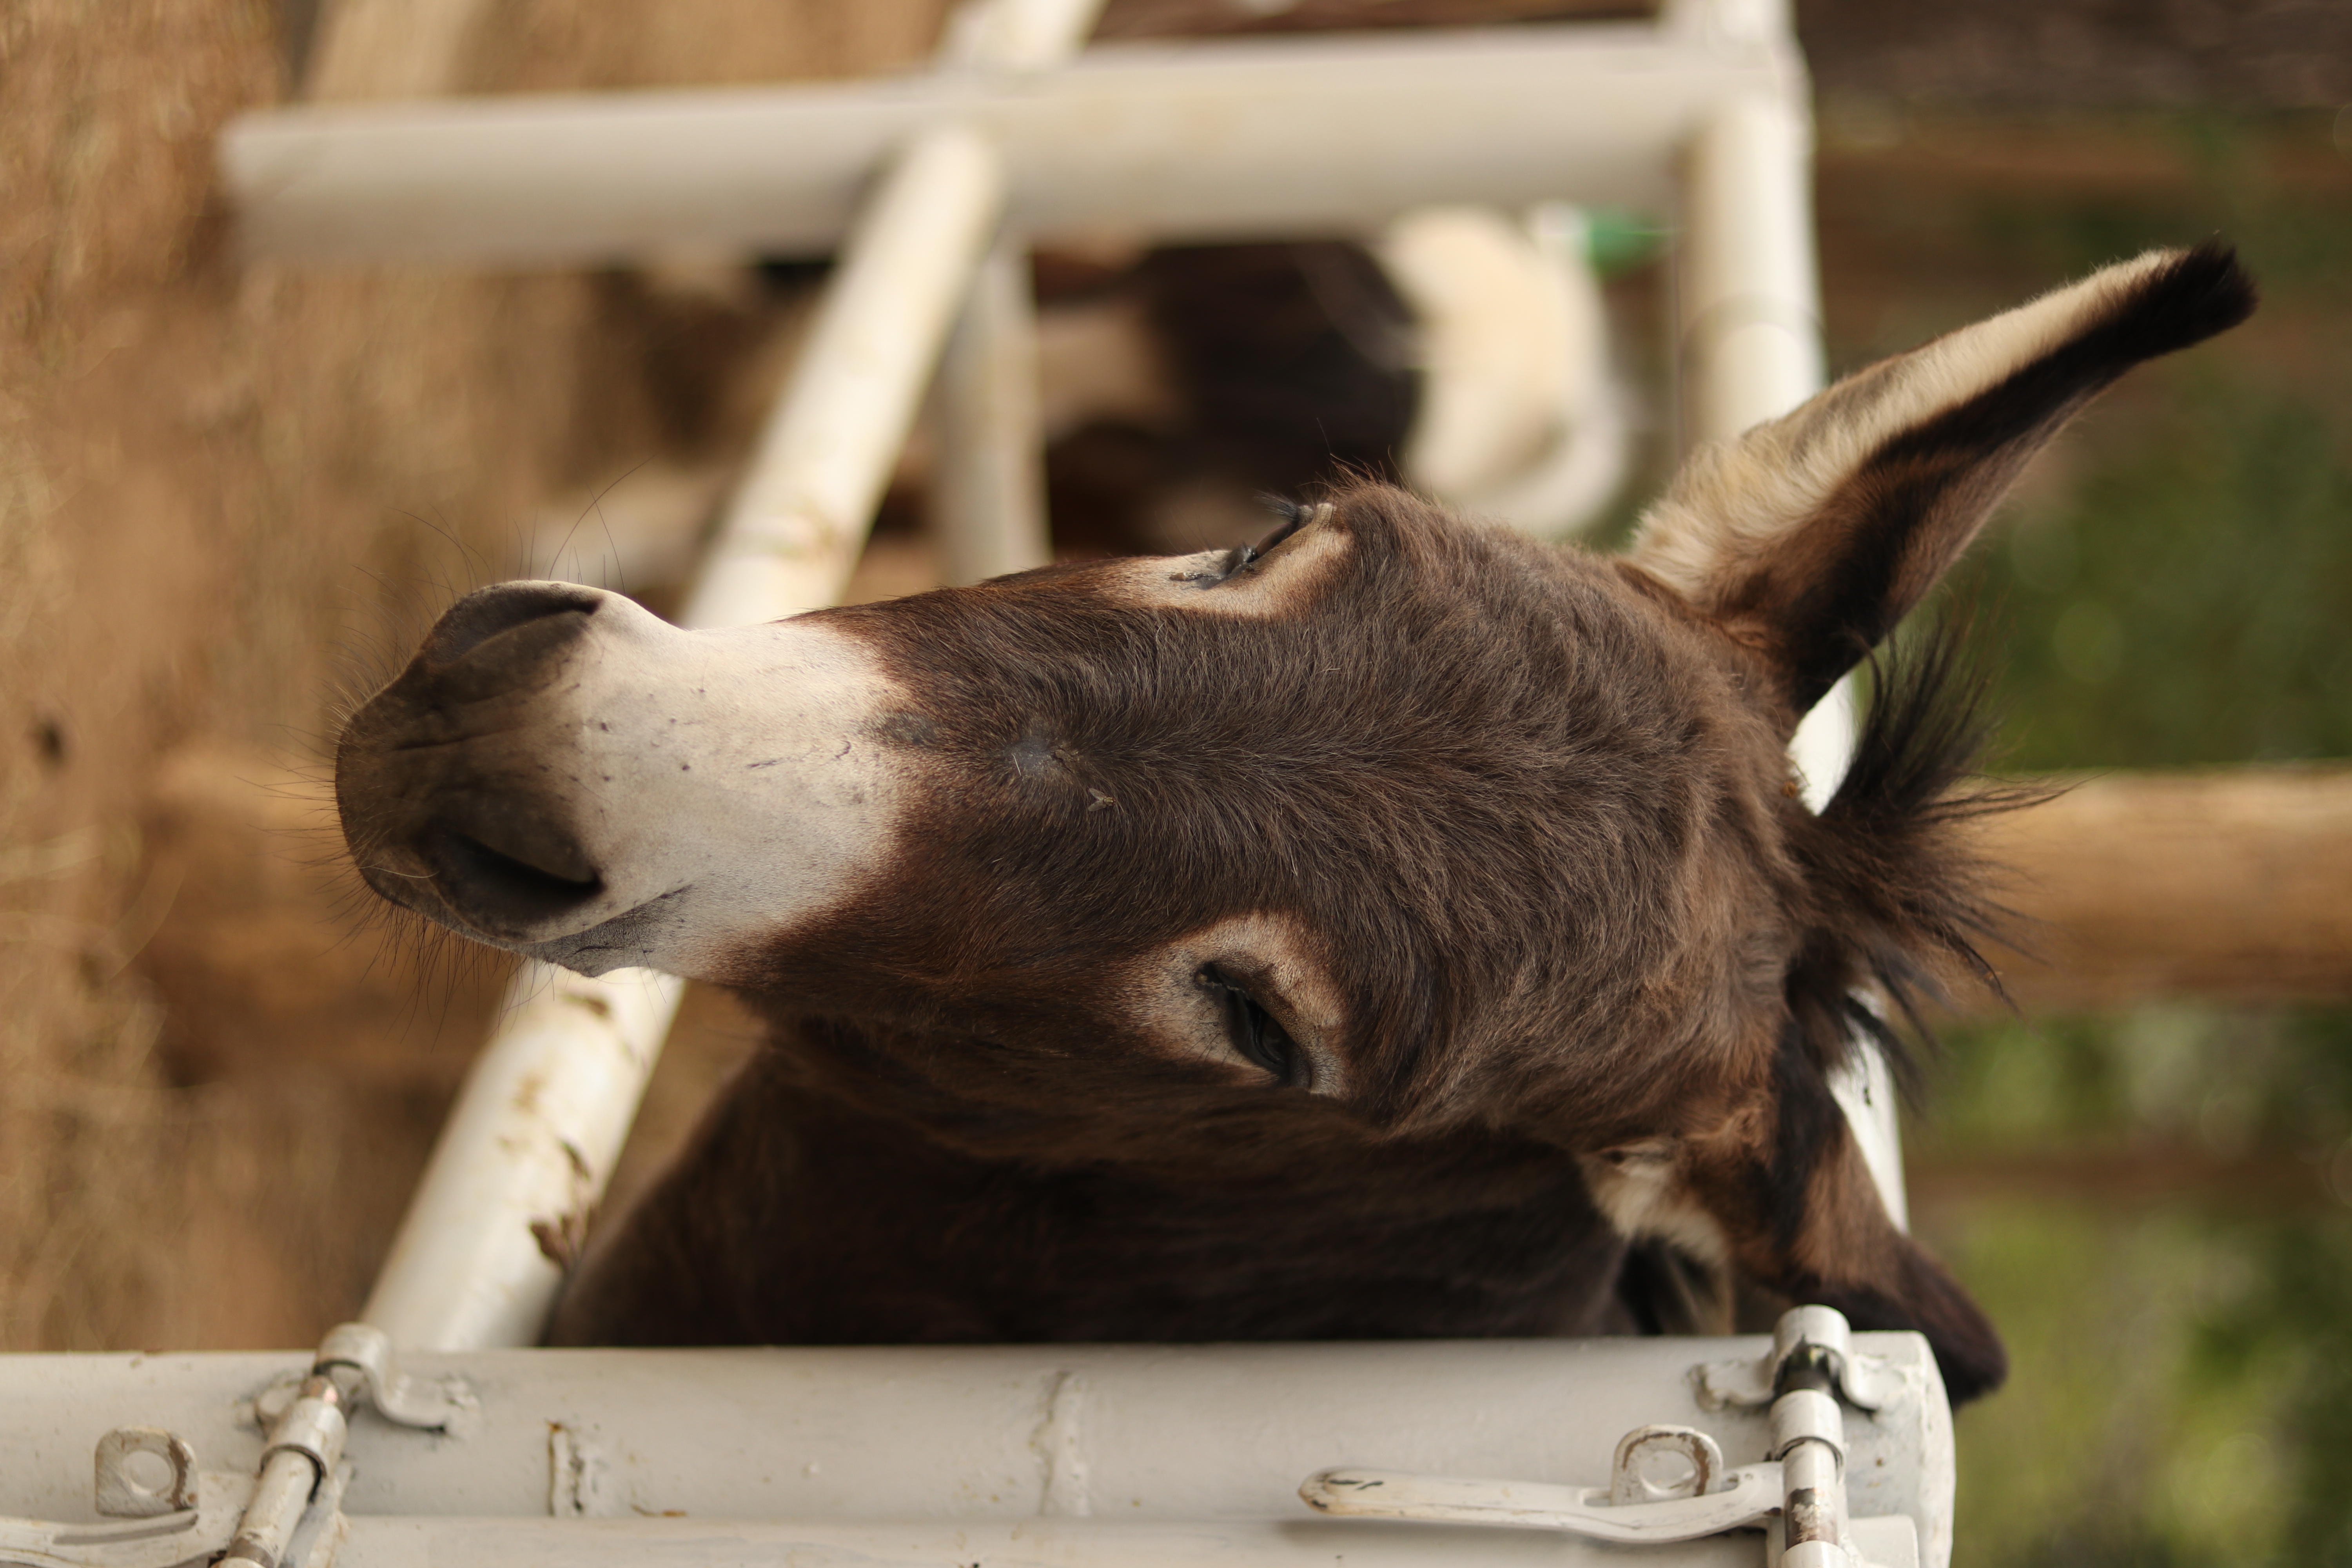
donkey, mammal, snout